Question: Please indicate a possible affordance area of broccoli that can be used for holding
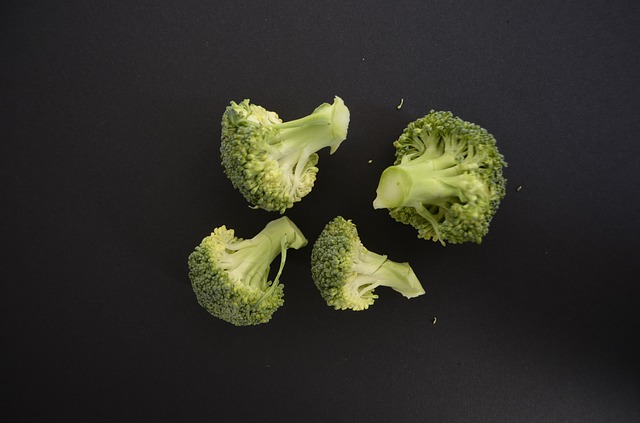
Answer: [184, 211.5, 302, 326.5]